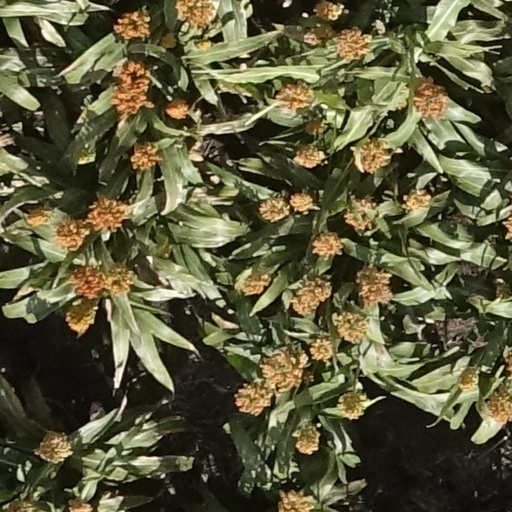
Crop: sorghum